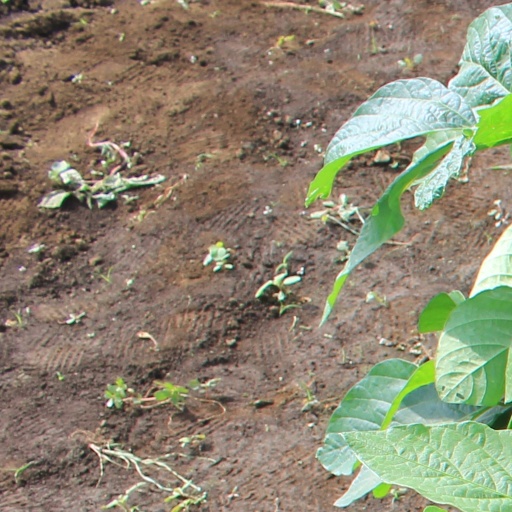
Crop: soybean